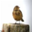
Label: bird